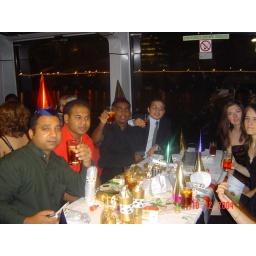
At a boat in river thames